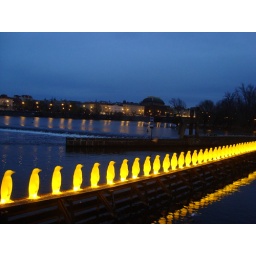
Piguins in the river near charls bridge in prague.